Archibald Stewart (Lord Provost)

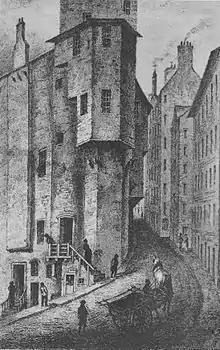
Archibald Stewart's House at the junction of Grassmarket and the West Bow, in Edinburgh

He was born in 1697 the son of Sir Robert Steuart, 1st Baronet of Allanbank near North Berwick (at that time simply called Berwick). His mother was Steuart's second wife, Jean Cockburn, daughter of Sir Archibald Cockburn baronet of Langton.